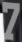
Number: 7